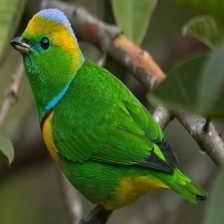
Species: GOLDEN CHLOROPHONIA
Scientific name: CHLOROPHONIA CALLOPHRYS